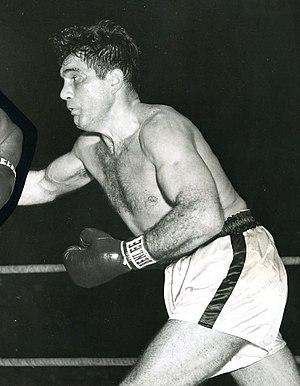
Joey Maxim est un boxeur américain né le 28 mars 1922 à Cleveland, Ohio, et mort le 2 juin 2001 à West Palm Beach, Floride.